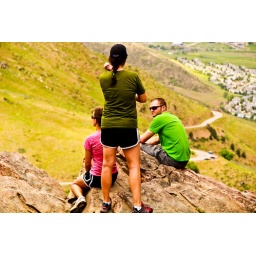
Some random people I spotted sitting on this mountain cliff in Golden, CO